Brazil–Portugal relations

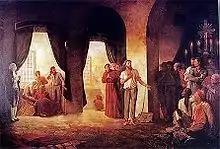
Reading of the sentence to the conspirators of the Inconfidência Mineira

The of 1788–1789, led by the patriot and revolutionary Joaquim José da Silva Xavier (popularly known as Tiradentes), was the first major movement against Portuguese rule in Brazil. It was triggered by taxes, including the detested or "royal fifth," a 20% tax on the gold produced. as well as the , an annual tax quota of 100 gold bars imposed on the state of Minas Gerais; if it was unmet, the Portuguese crown could force the Brazilian people to pay the remaining balance. Inspired by the American Revolution, a group including military men, clergymen, poets, and intellectuals from Minas Gerais conspired to rise up in rebellion on the day the "derrama" was imposed, but three individuals informed the colonial government and the participants were arrested. The uprising failed and the conspirators were arrested. Tiradentes was drawn and quartered and his remains were sent to Vila Rica (Ouro Preto) to be displayed.